Celtis occidentalis

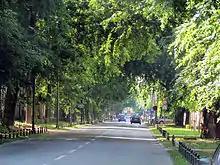
A streets with 'bođoš' in Sombor, Serbia

Hackberry's wood is light yellow; heavy, soft, coarse-grained, not strong. It rots easily, making the wood undesirable commercially, although it is occasionally used for fencing and cheap furniture.